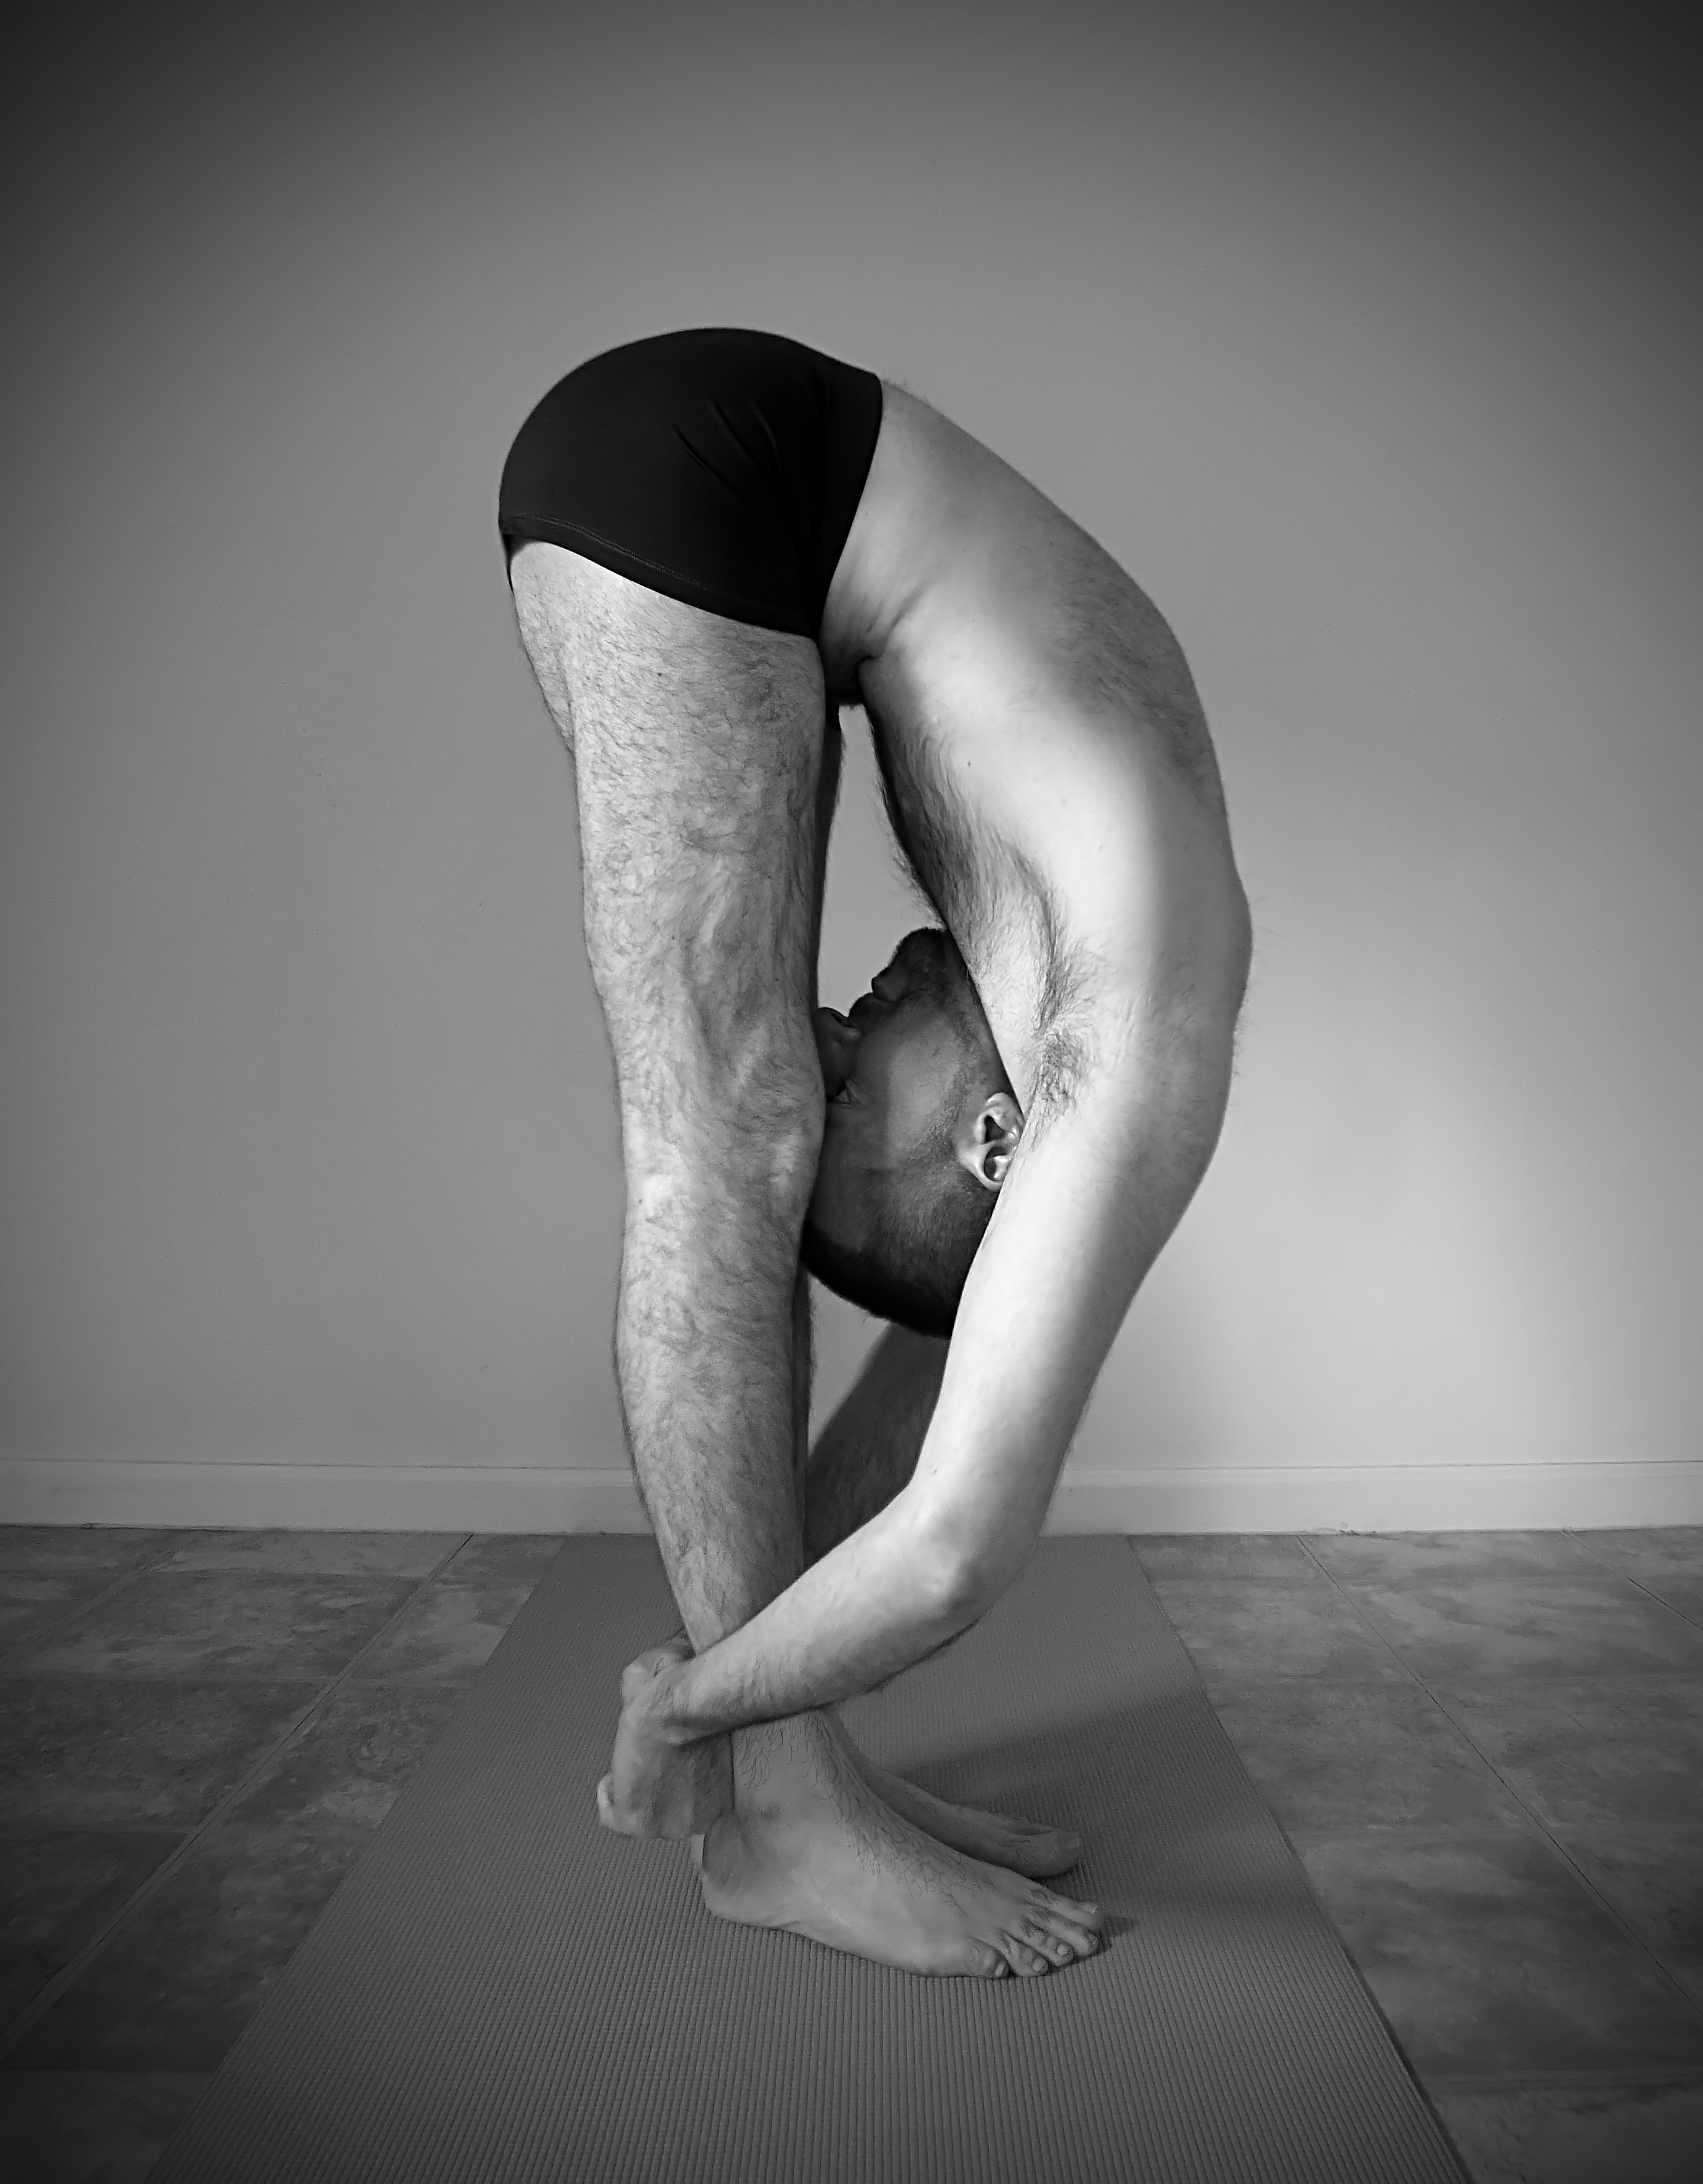
hand, man, black and white, white, photography, male, leg, model, sitting, exercise, black, monochrome, arm, muscle, human body, blackandwhite, creativecommons, sports, back, selfportrait, thigh, self, stretch, stretching, yoga, pose, asana, uttanasana, photo shoot, sense, monochrome photography, human positions, human action, art model, physical fitness